Thao Thep Krasattri and Thao Si Sunthon

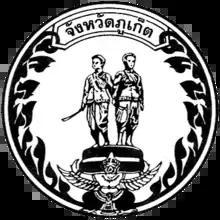
The Seal of modern Phuket Province showing Lady Chan and Lady Mook.

Thao" Thep Krasattri ( 1735 – 1792) and Thao" Si Sunthon, formerly Khun Ying" Chan and Khun Ying" Muk, respectively, are Thai national heroines who were known for their important roles in successfully repelling the Burmese Invasion of Thalang (modern Phuket) in 1786.